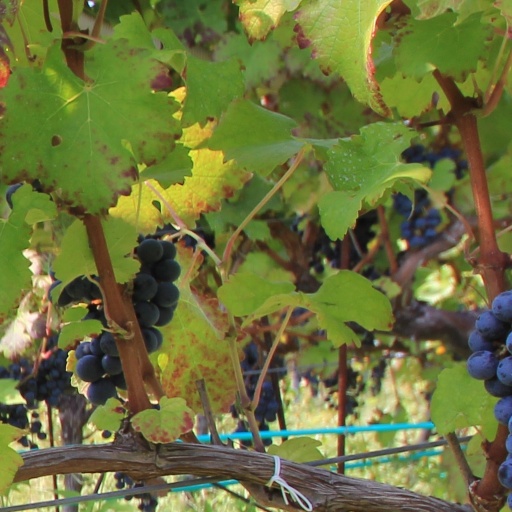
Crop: grape